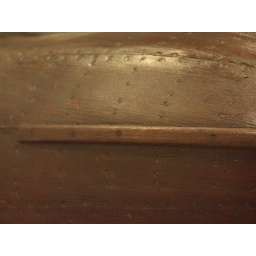
One of kind wooden flying boat from the 1920's  in restoration hangare Yanks Air Museum Chino California